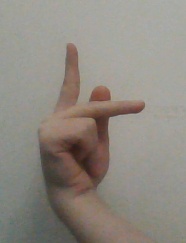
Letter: dha